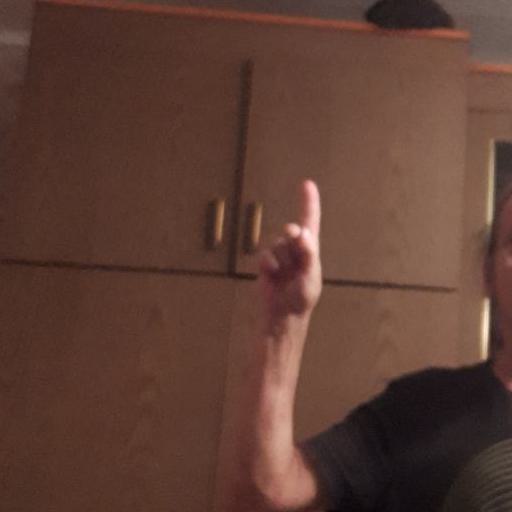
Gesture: one